Constantine I of Greece

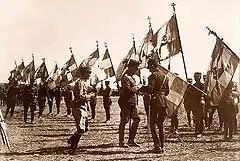
Constantine decorating regimental war flags of the Greek Army after the Battle of Kütahya-Eskişehir, during the Greco-Turkish War (1919–1922).

In the aftermath of the victorious Balkan Wars, Greece was in a state of euphoria. Her territory and population had doubled with the massive liberation of Greeks from Ottoman rule and, under the dual leadership of Constantine and Venizelos, her future seemed bright. However Constantine had been ill with pleurisy since the Balkan wars and almost died during the summer of 1915.